Eluveitie

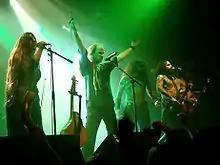
Eluveitie at Cernunnos Fest in 2007

In November 2007, Eluveitie signed a contract with label Nuclear Blast. The new studio album "Slania" (a girl's name that Chrigel saw on a 2500-year-old tombstone) was released on 15 February 2008. On 4 June 2008, brothers Rafi and Sevan Kirder (bassist and bagpipe player, respectively) announced on their MySpace pages that they would leave Eluveitie following their concert at the Metal Camp Open Air in Slovenia on 8 July 2008.